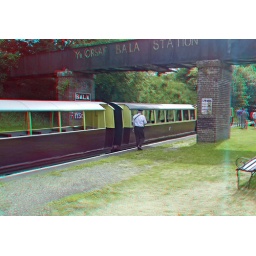
Lake Bala Steam Railway in anaglyph 3D stereo red blue glasses to view